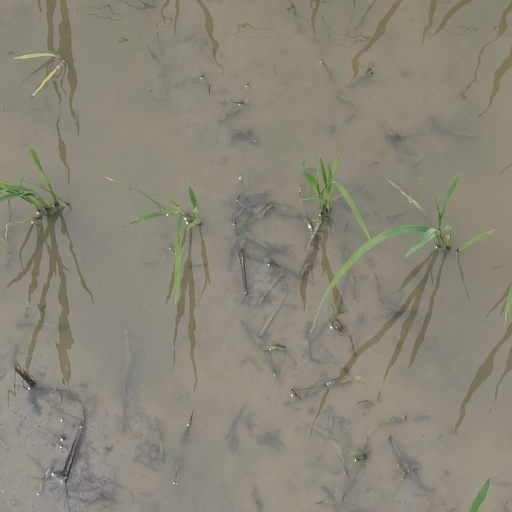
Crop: rice